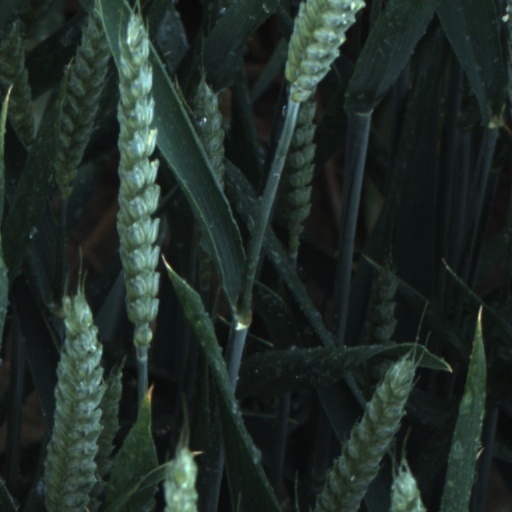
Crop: wheat